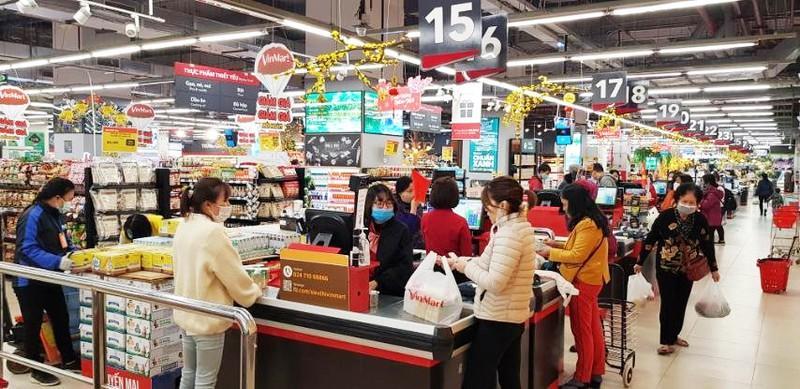
đây là khung cảnh xuất hiện ở khu vực thanh toán của một siêu thị